Bad Idea (Ariana Grande song)

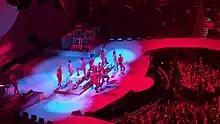
Ariana Grande performing "Bad Idea" on the Sweetener World Tour in 2019

"Bad Idea" was written by Ariana Grande, Peter Svensson, Savan Kotecha and its producers Max Martin and Ilya Salmanzadeh. The recording took place in two studios—MXM Studios in Los Angeles, California, and the Wolf Cousins Studios located in Stockholm, Sweden. According to Kotecha, during the development of "Thank U, Next", they tried to do different things that Grande had not done before. In line with this idea, he wanted to create a song with a melody inspired by British band The Police combined with a trap beat. Svensson, a former member of the band the Cardigans, helped with the phrasing of the second line and created the guitar riff at the beginning of the track with Ilya. Later, Kotecha, Grande and Martin fixed the melodies. Ilya added the instrumental outro, which Grande decided to extend.